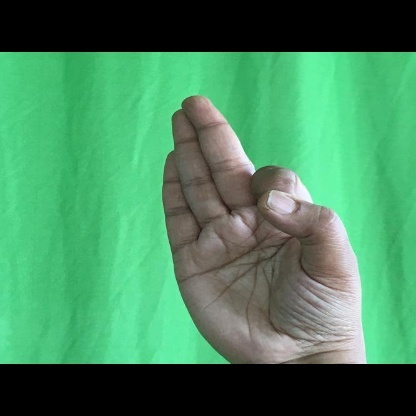
Mudra: Aralam